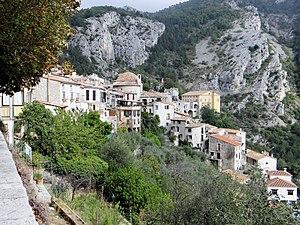
Peille - Le village vu de la chapelle Saint-Roch avec le chevet de la chapelle Saint-Sébastien (hôtel de ville), le monument aux Morts et le palais Lascaris
Peille est une commune française située dans le département des Alpes-Maritimes, en région Provence-Alpes-Côte d'Azur.
L'Homme orchestre est un film musical comique franco-italien, réalisé par Serge Korber, sorti en France le 18 septembre 1970. Il relate l'histoire d'Evan Evans qui possède et dirige d'une main de fer une compagnie de ballet dans la principauté de Monaco.